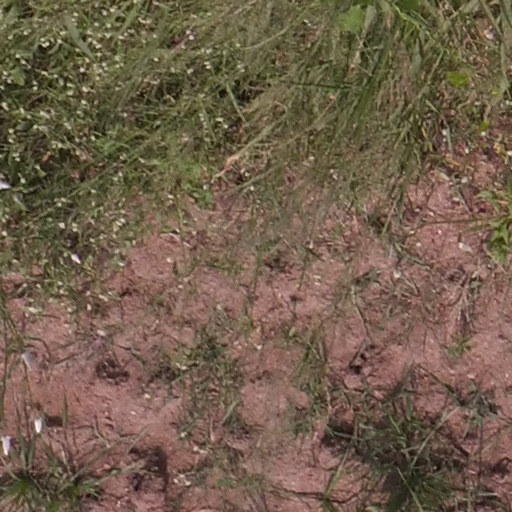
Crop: maize; corn